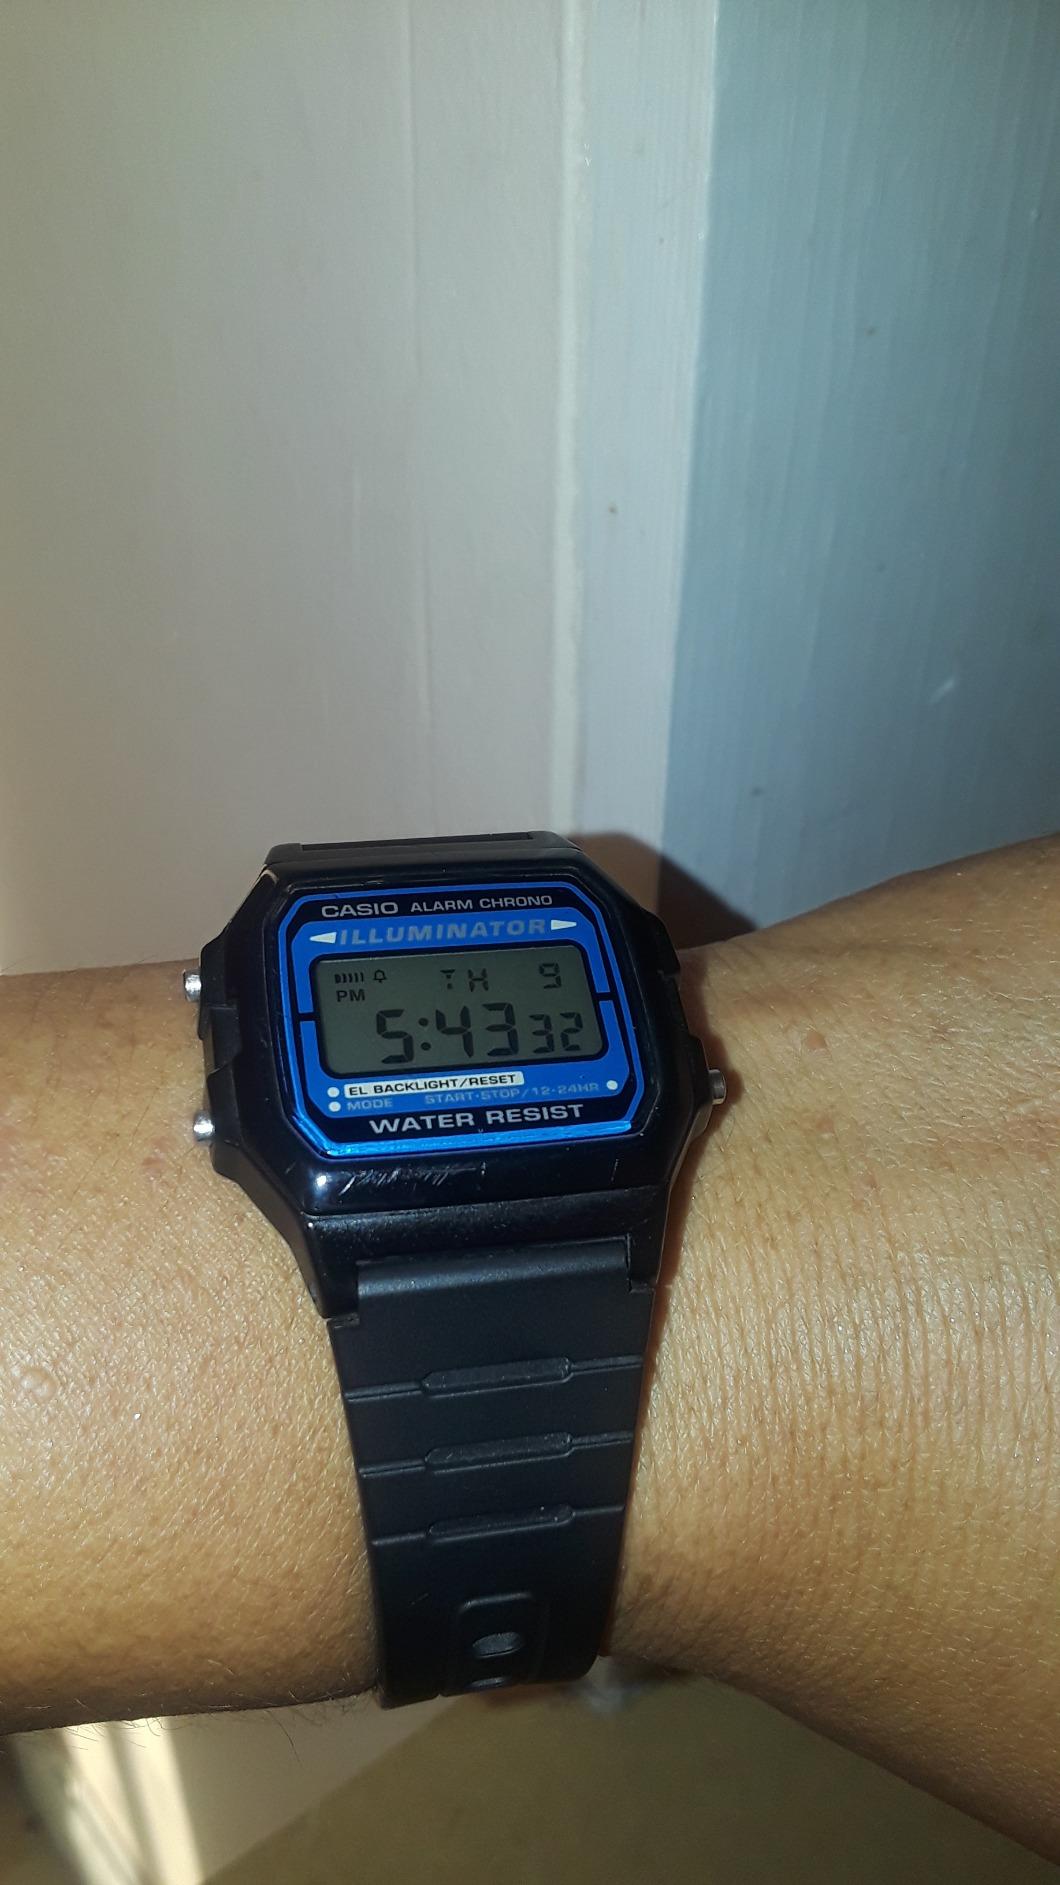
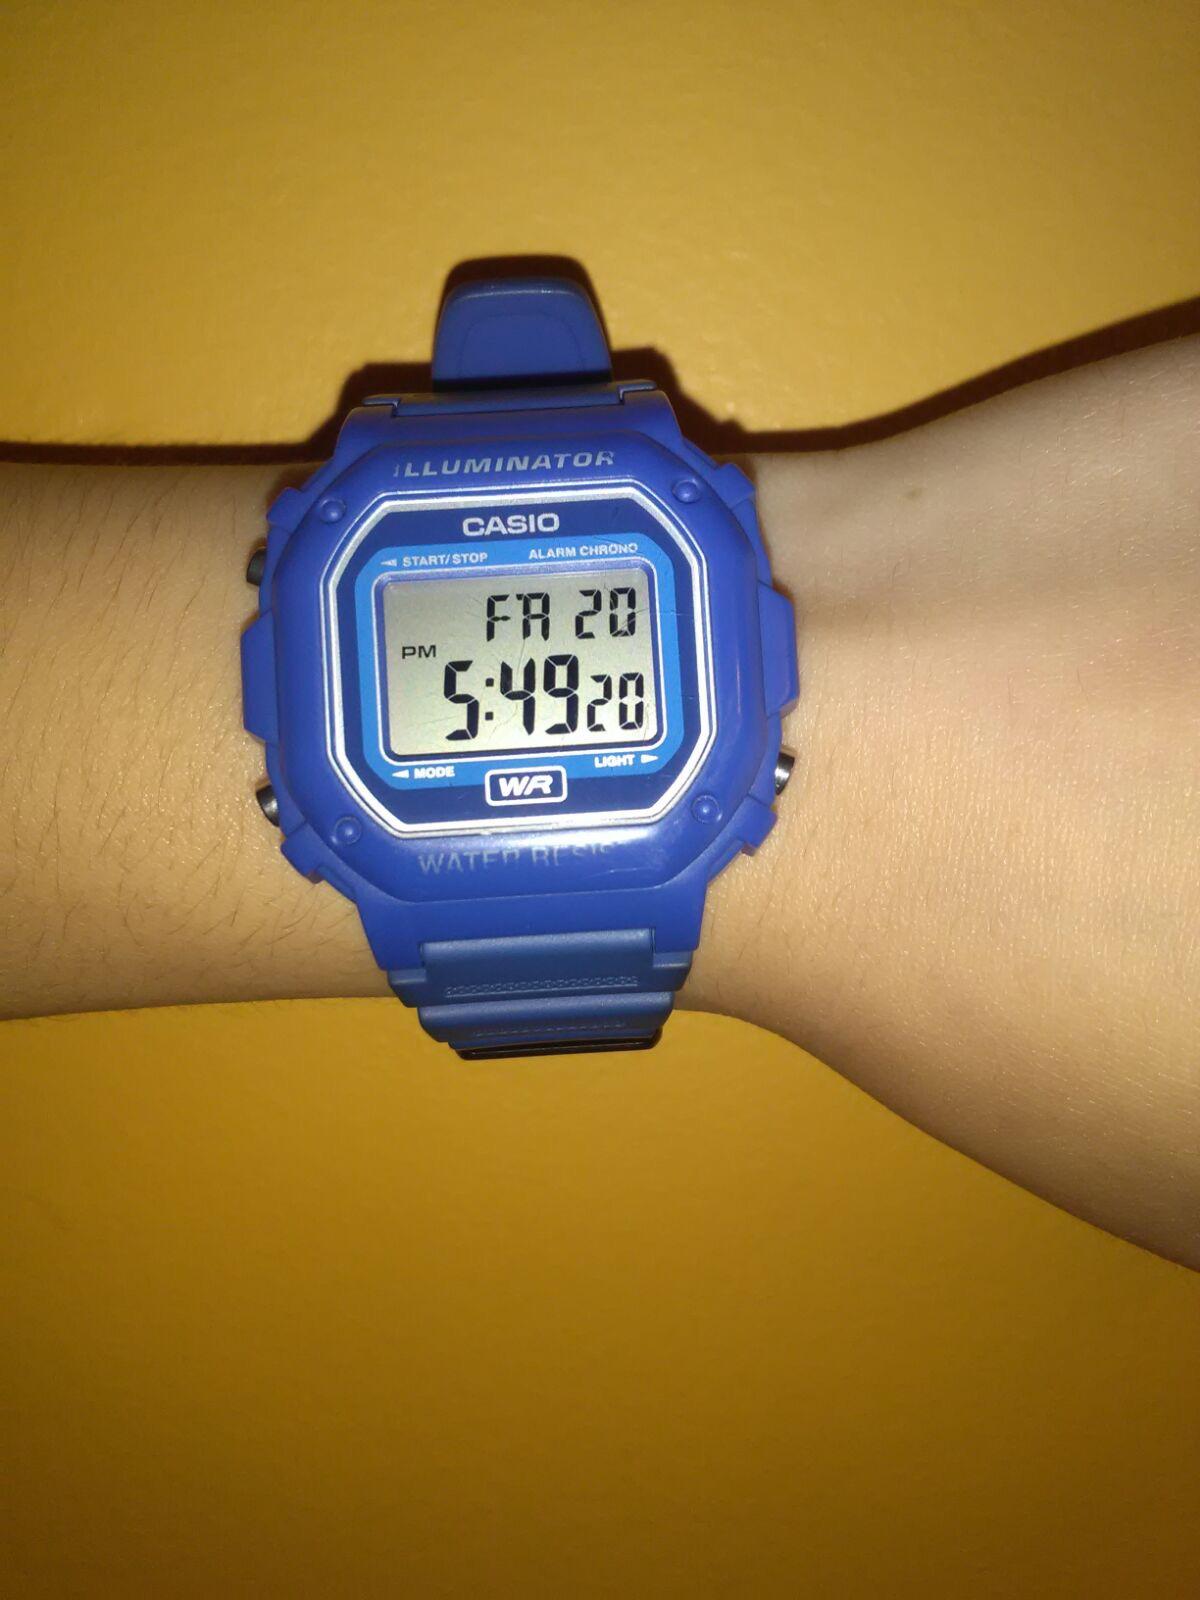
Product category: accessories_watch
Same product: no